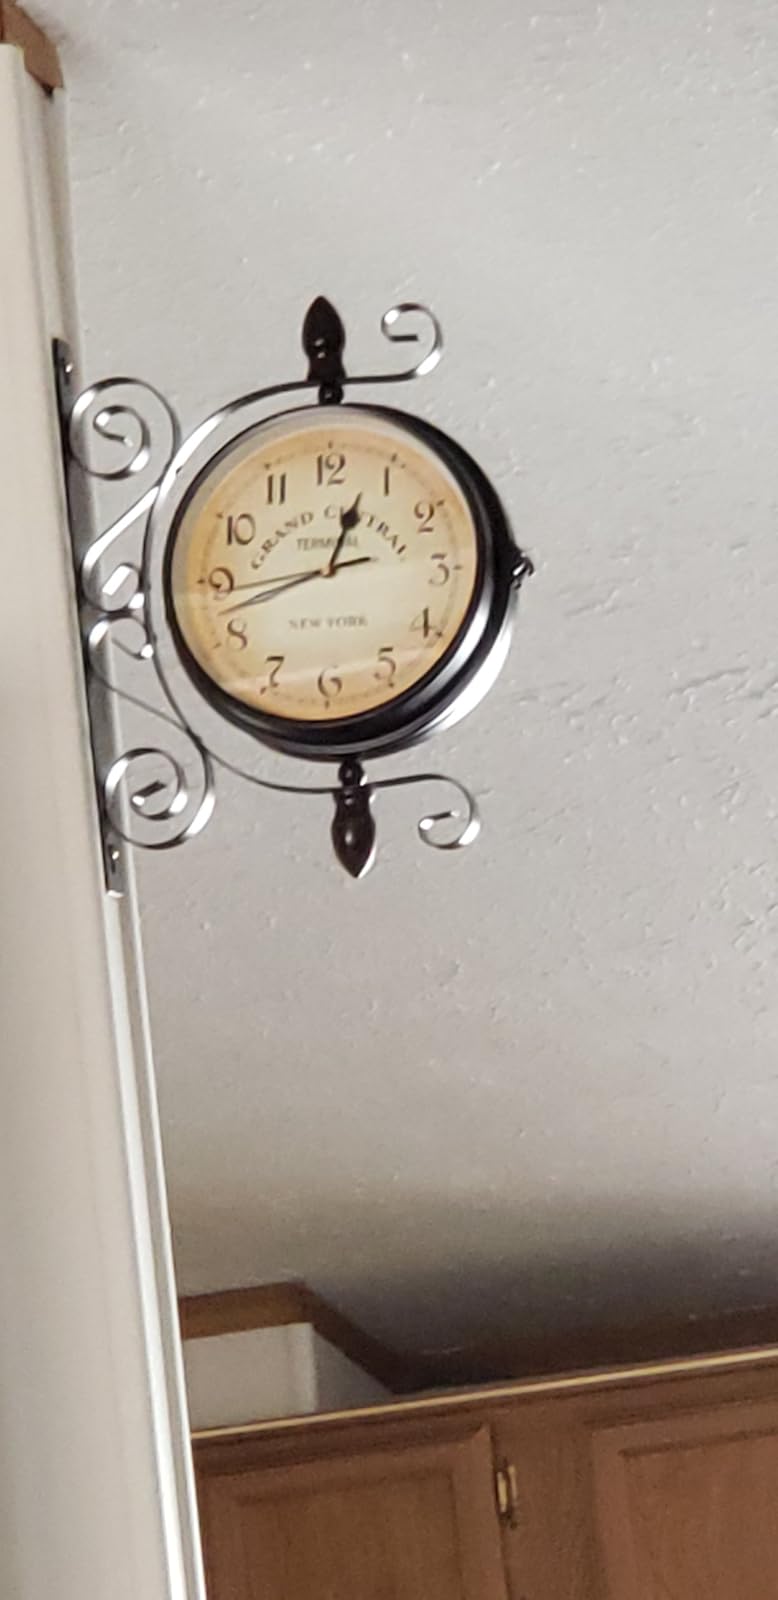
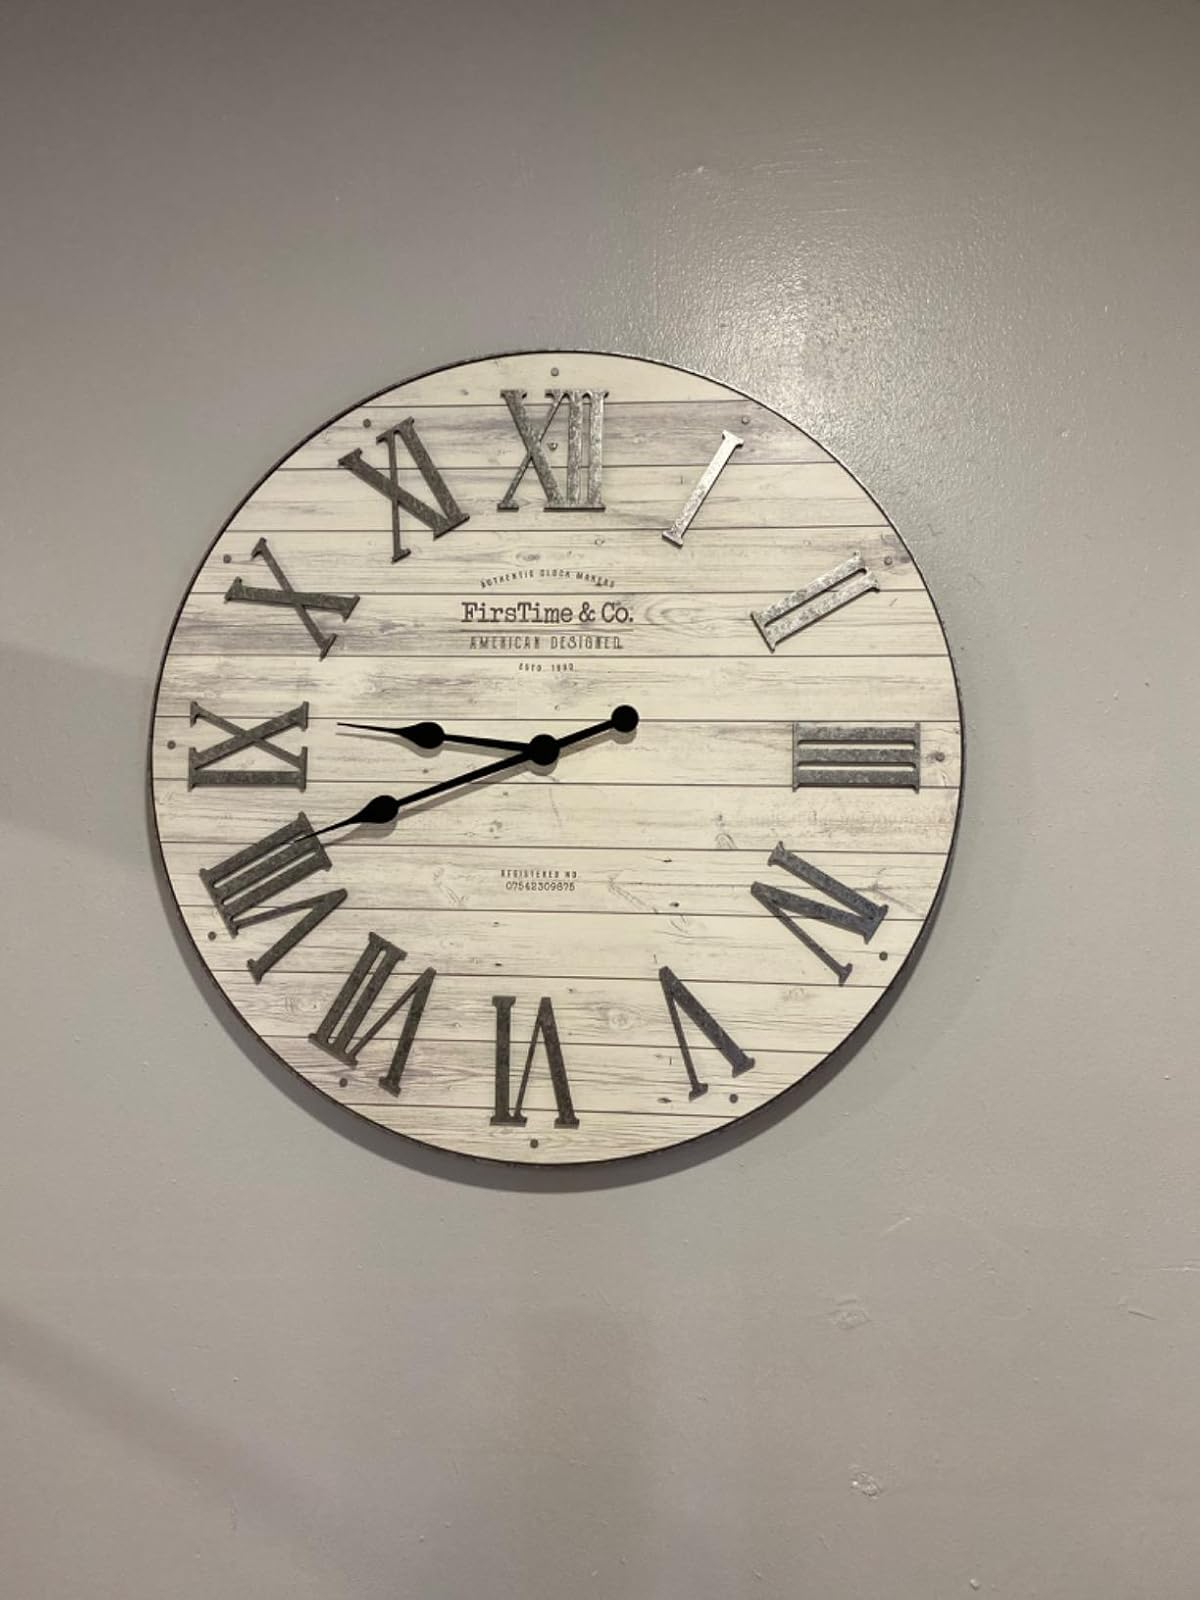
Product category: clock
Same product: no